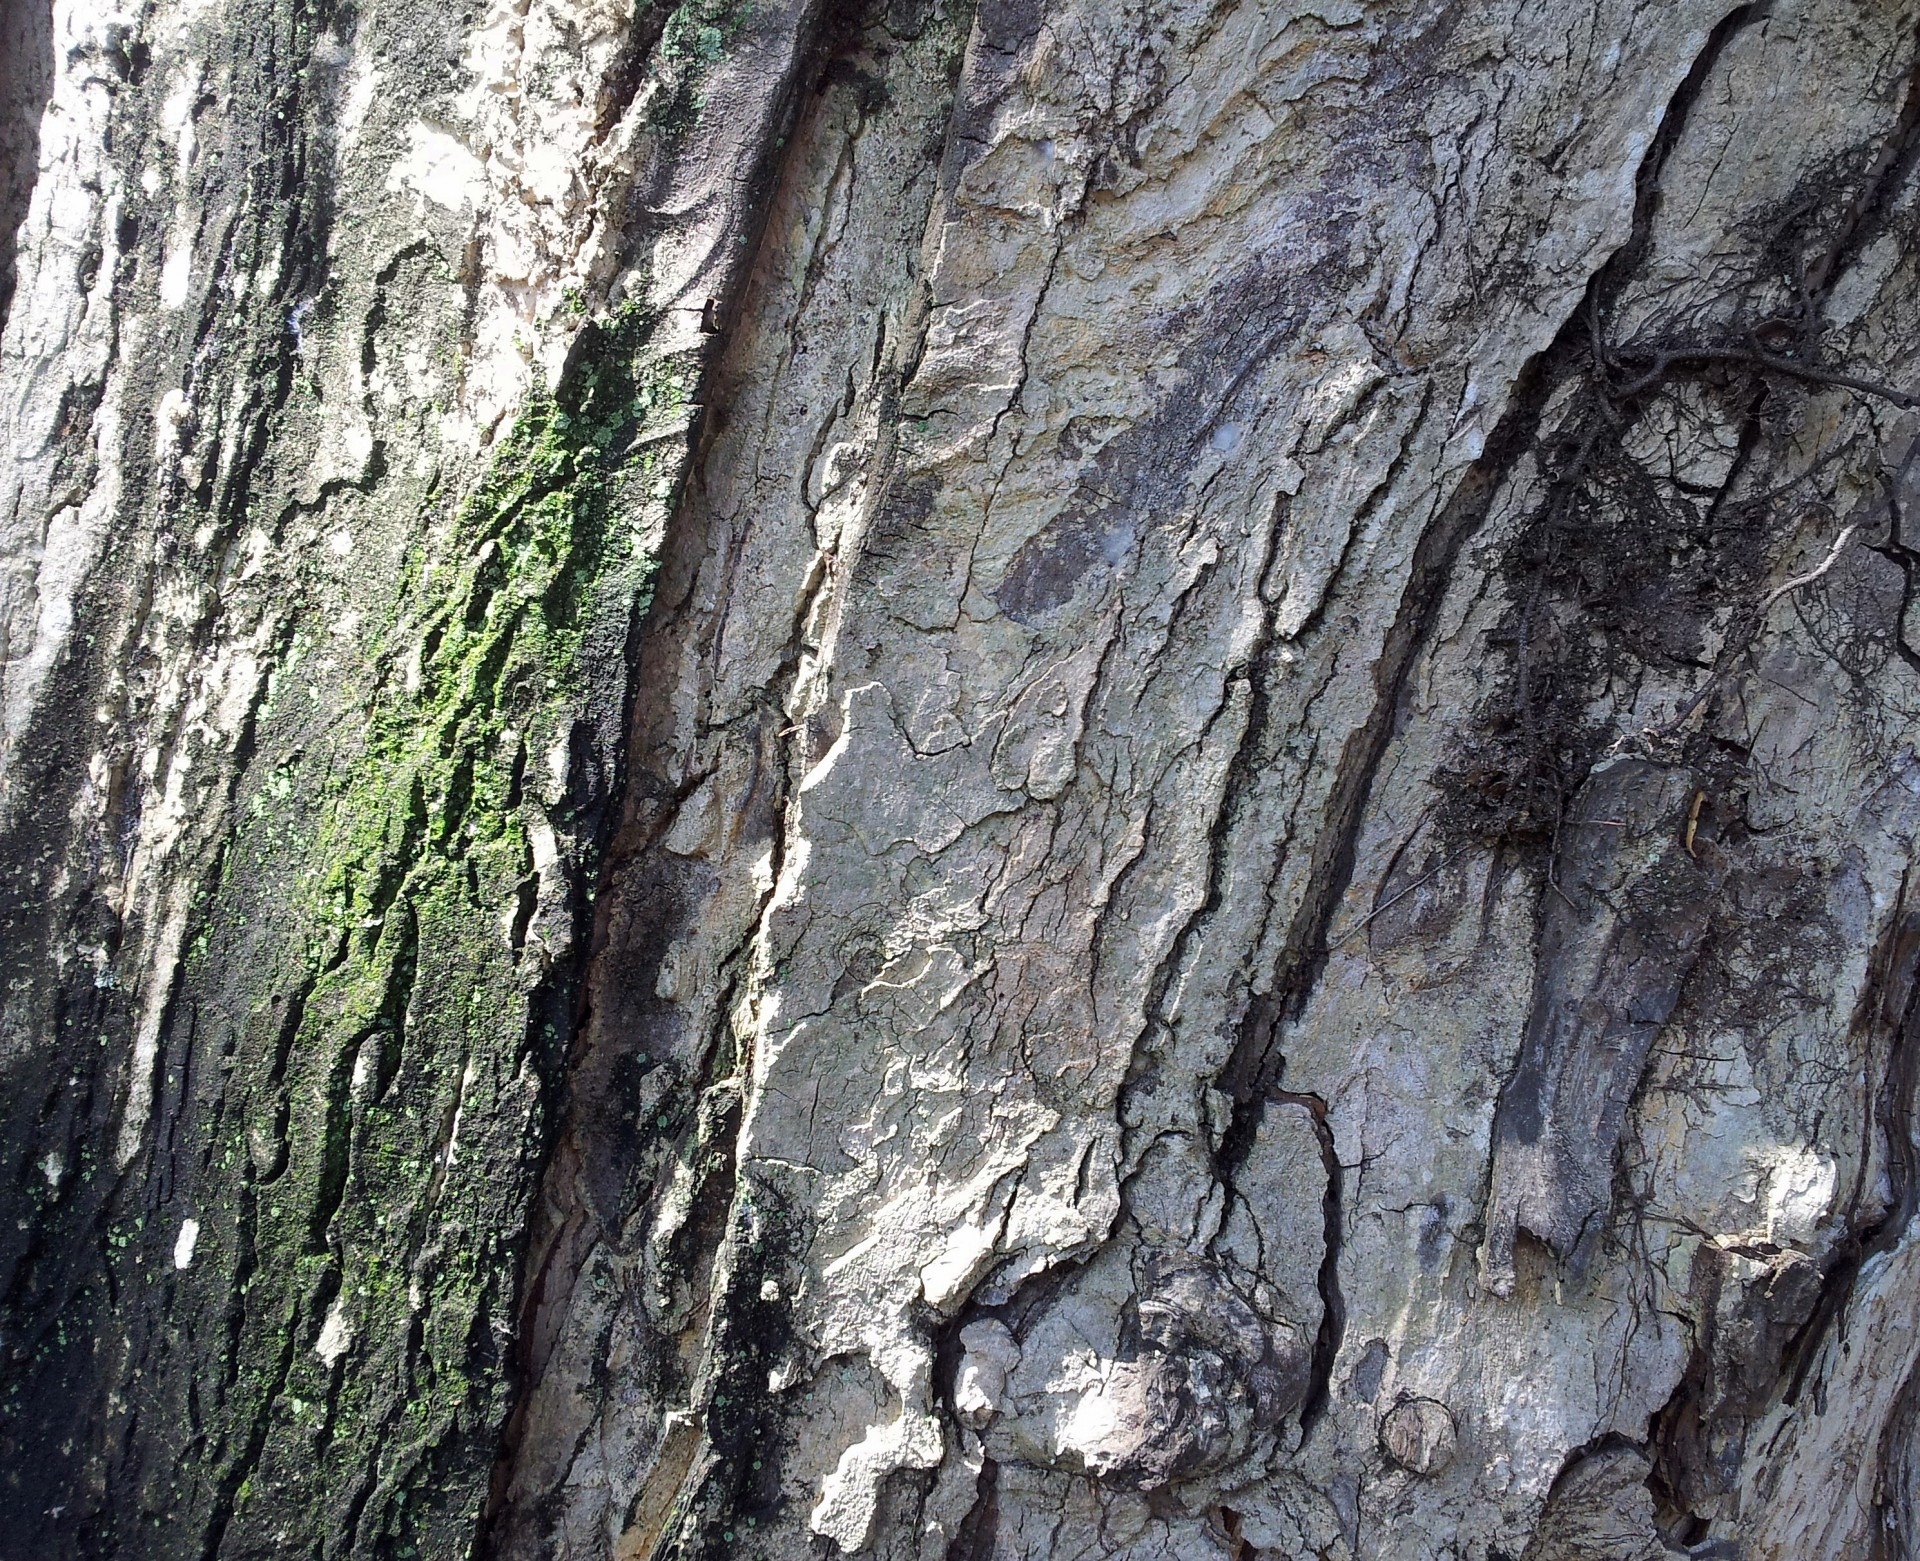
tree, nature, forest, branch, plant, wood, texture, leaf, trunk, bark, formation, environment, tropical, birch, soil, agriculture, outdoors, geology, woodland, organic, flowering plant, plant stem, woody plant, land plant